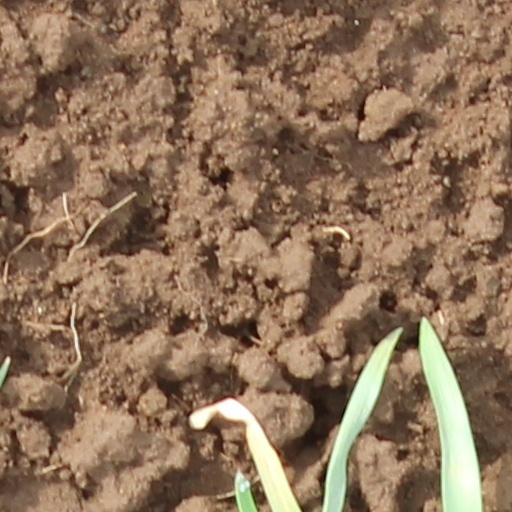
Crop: wheat